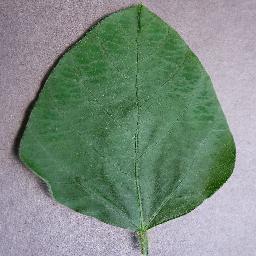
Label: Soybean___healthy